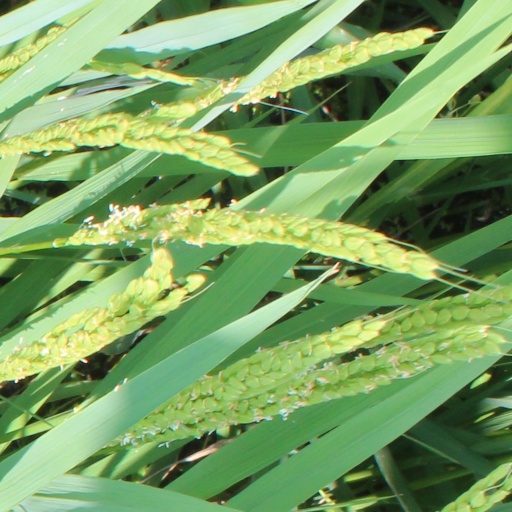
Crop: rice